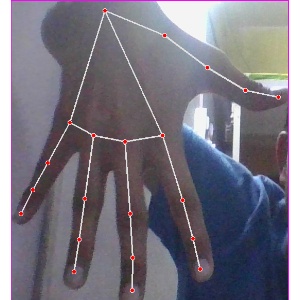
अक्षर: ढ